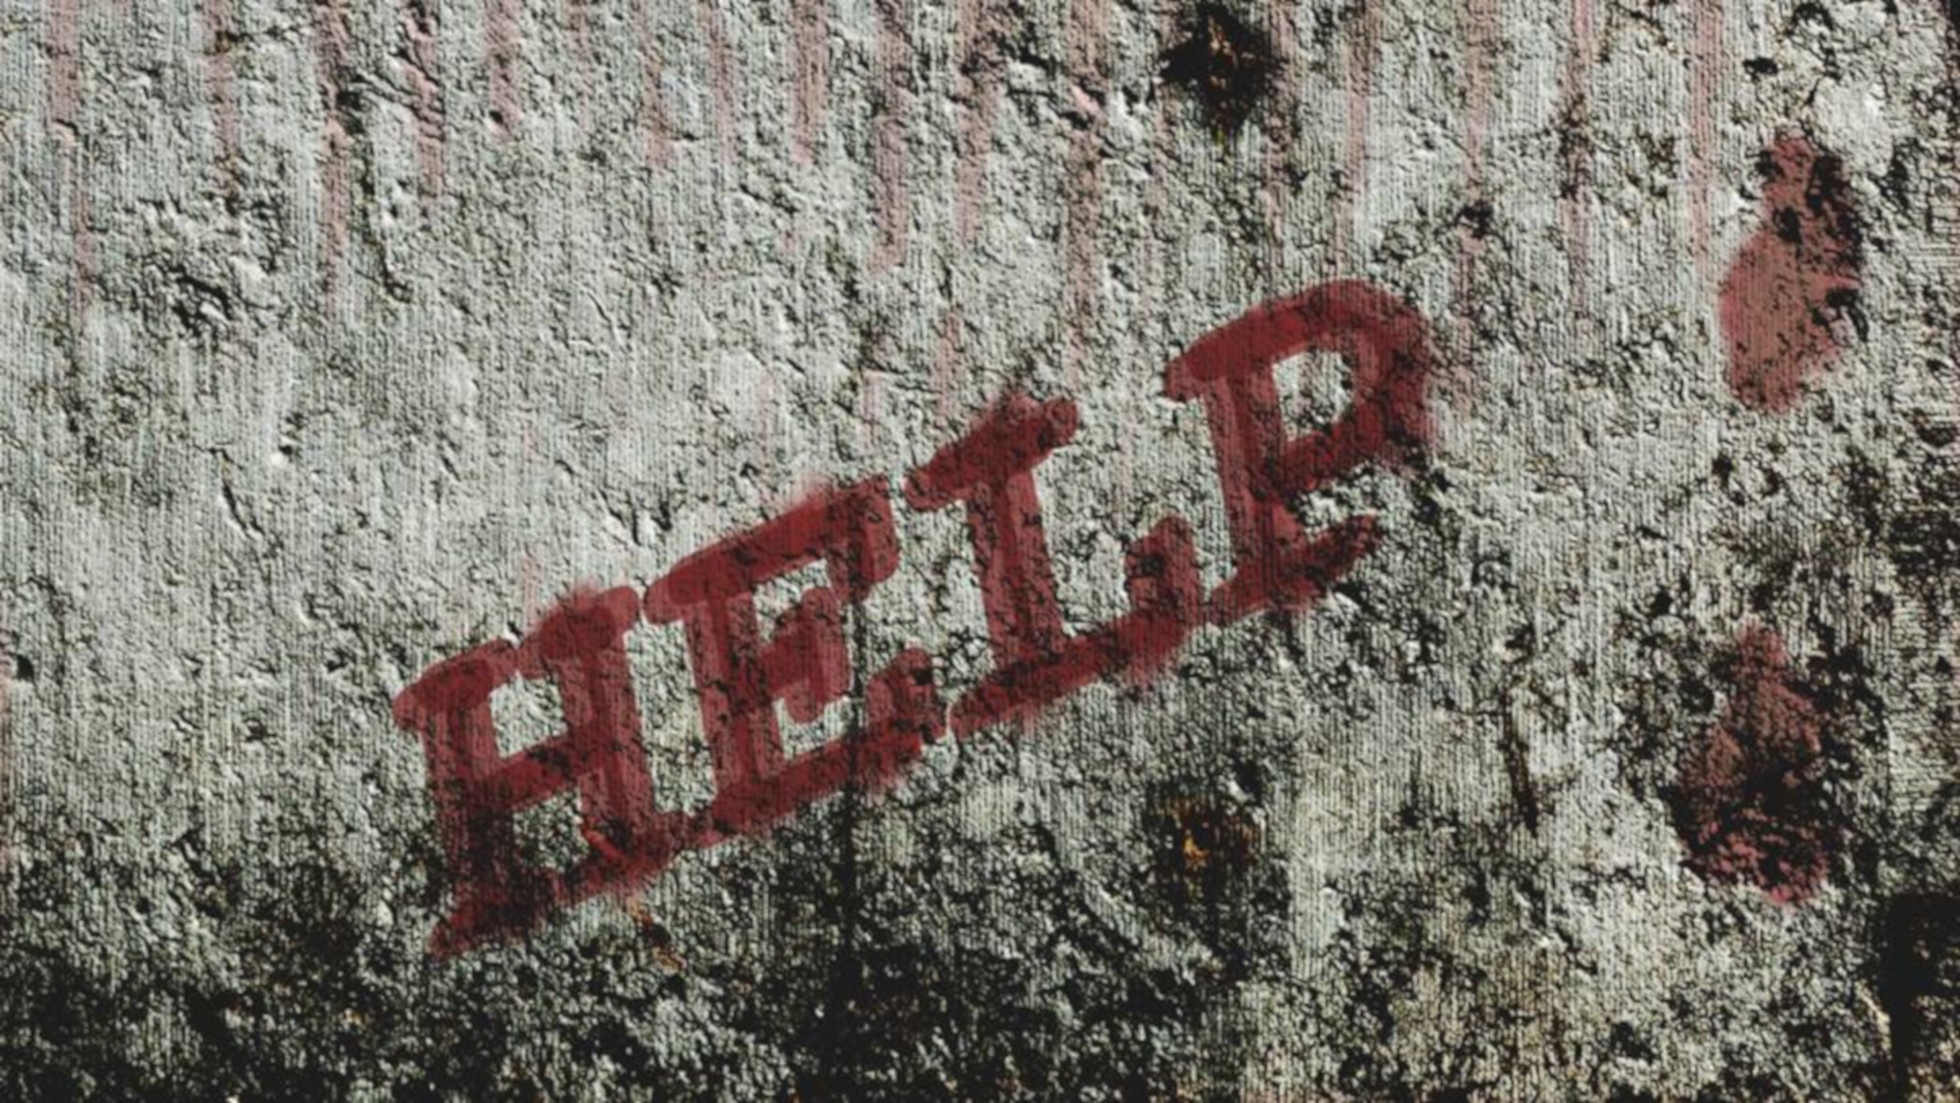
texture, wall, red, art, terror, dark art